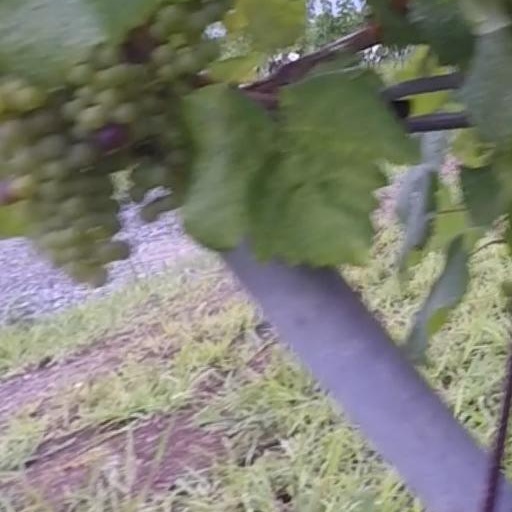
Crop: grape